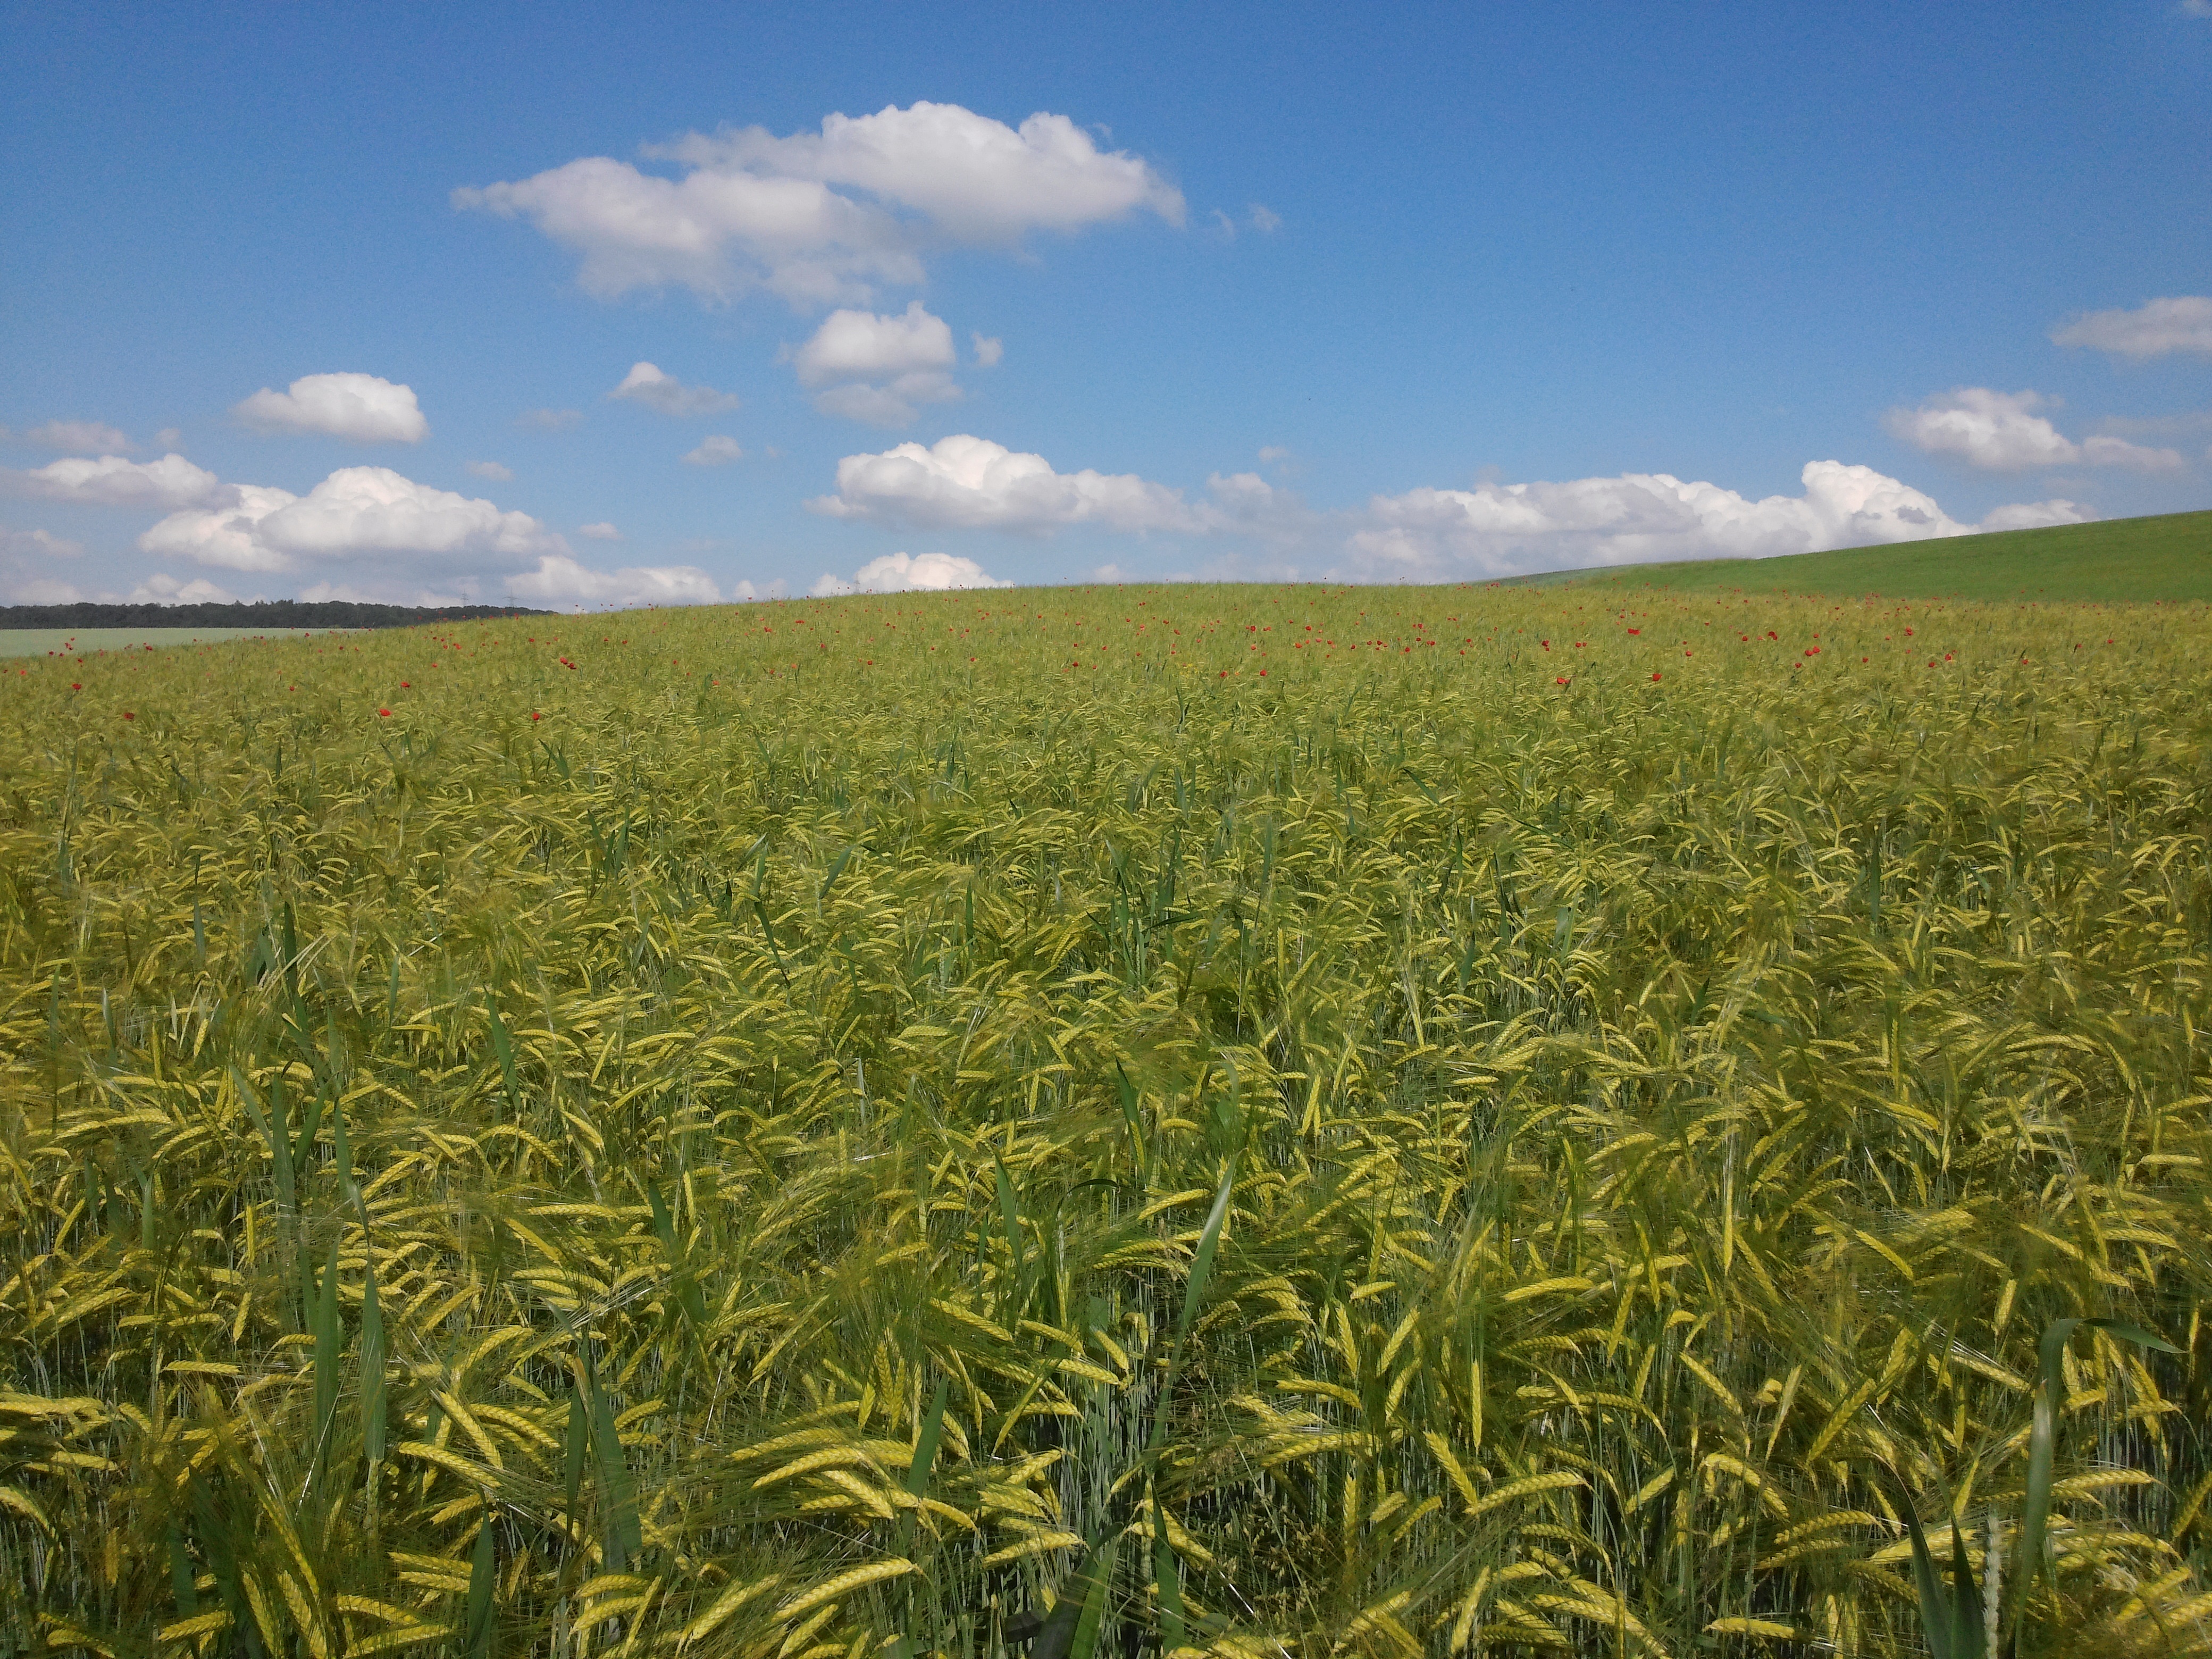
landscape, nature, plant, field, meadow, barley, grain, prairie, summer, food, green, harvest, produce, crop, soil, agriculture, plain, spike, grassland, cornfield, plantation, cereals, ecosystem, arable, staple food, flowering plant, barley field, nourishing barley, grass family, land plant